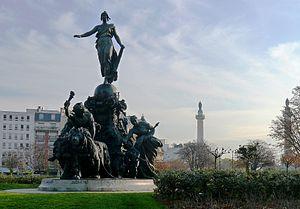
""Triomphe de la République"" de Jules Dalou (place de la Nation)
La place de la Nation, ancienne « place du Trône » puis « place du Trône-Renversé », est une place de Paris située à la frontière des 11ᵉ et 12ᵉ arrondissements.